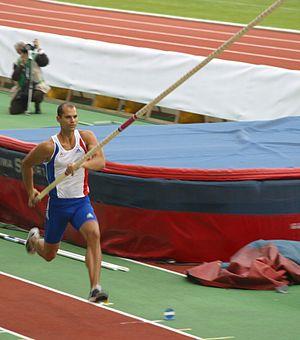
Romain Mesnil en action
Le saut à la perche est une épreuve d'athlétisme faisant partie des sauts. Elle consiste, après avoir effectué une course d'élan d'une cinquantaine de mètres, à s'aider d'une perche souple pour franchir sans la faire tomber une barre horizontale placée à plusieurs mètres de hauteur. C'est la huitième épreuve du décathlon.
Romain Mesnil, né le 13 juin 1977 au Plessis-Bouchard, est un athlète français spécialiste du saut à la perche. Il est licencié au Stade bordelais. Son record personnel est de 5,95 m.